Greenwich, Connecticut

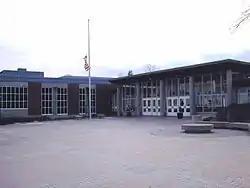
Greenwich High School

Greenwich is home to the Greenwich International Film Festival, which acts in coordination with nonprofits to promote socially conscious filmmaking in the city's downtown in an annual June festival, in addition to screenings and events held year-round.